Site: brandenburg
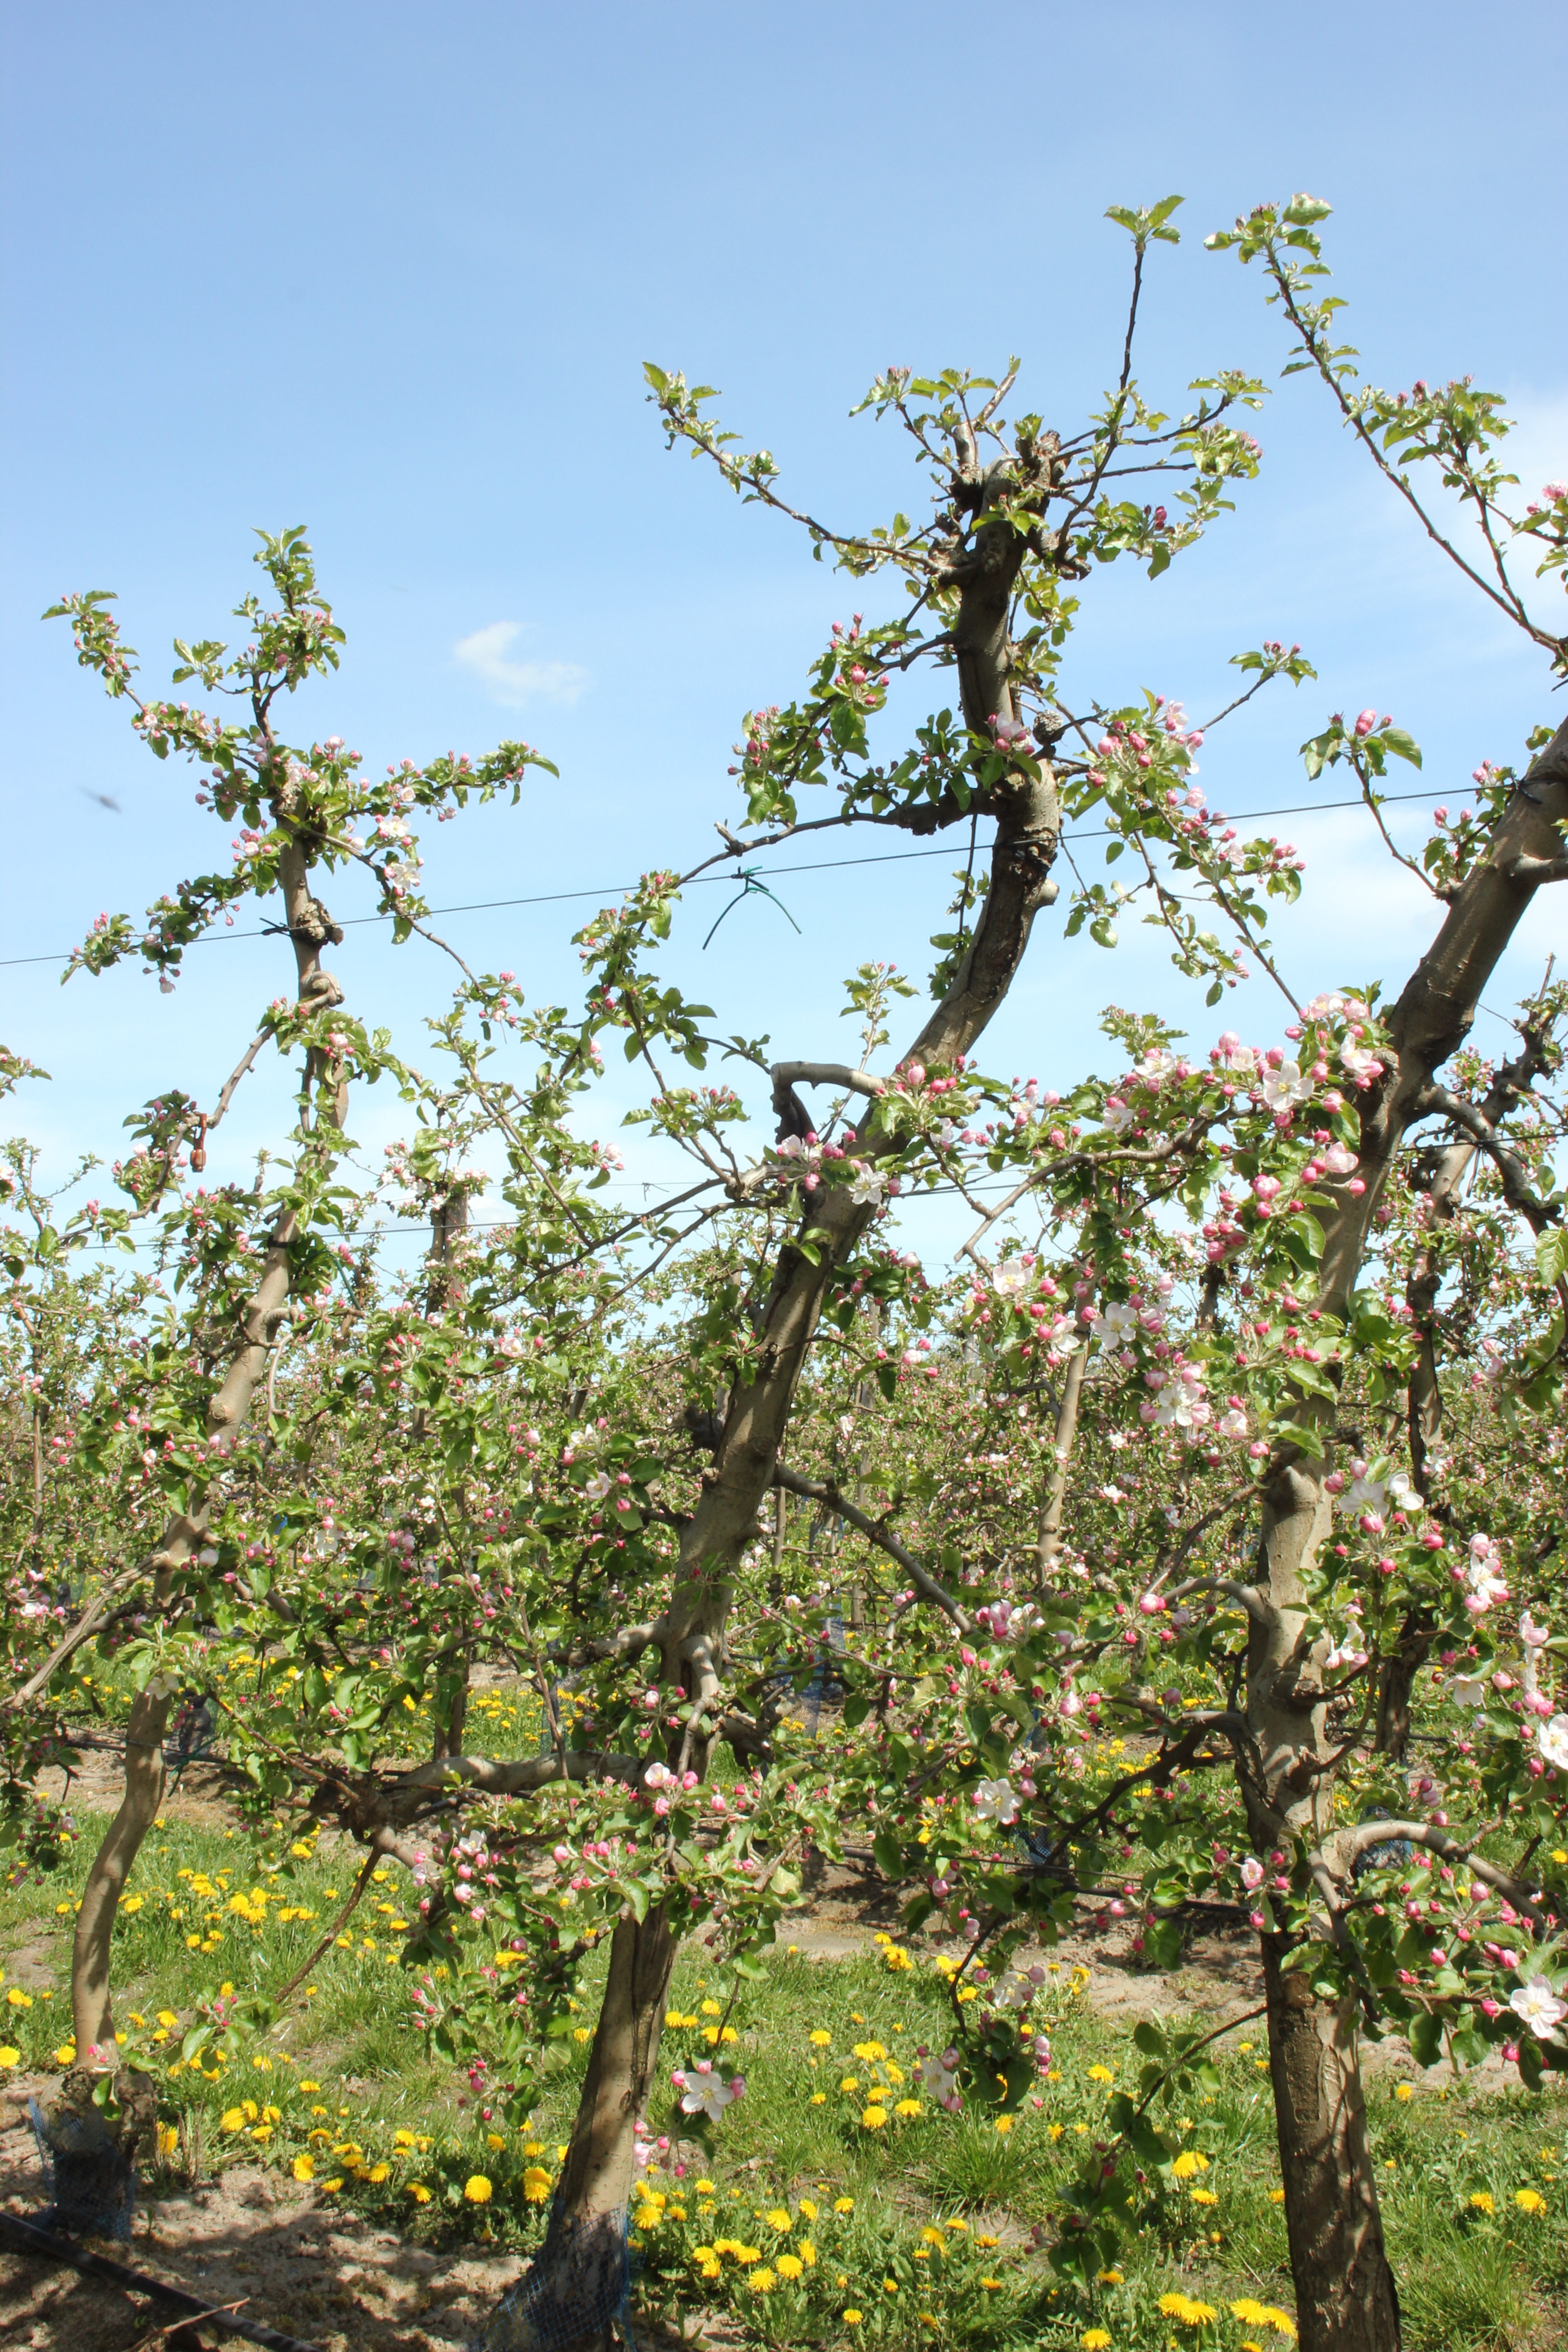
Growth stage (BBCH 57): Inflorescence emergence